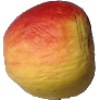
Label: Apple Red Yellow 1